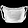
Label: Bag